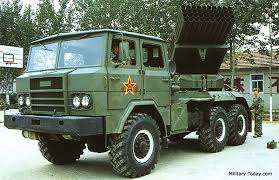
Label: BM-30